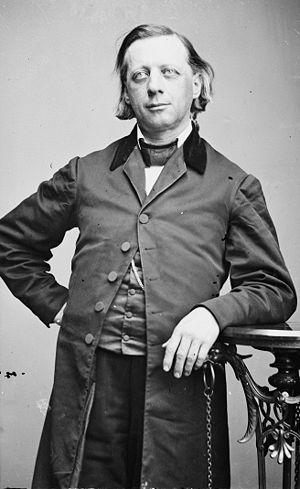
Henry Ward Beecher est un célèbre pasteur abolitionniste américain qui contribua en 1854 à la croisade du Kansas en organisant des souscriptions pour armer les abolitionnistes.